Jules Séglas

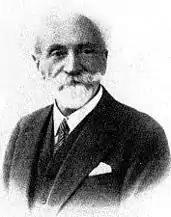

Jules Séglas (May 31, 1856 – 1939) was a French psychiatrist who practiced medicine at the Bicêtre and Salpêtrière Hospitals in Paris.